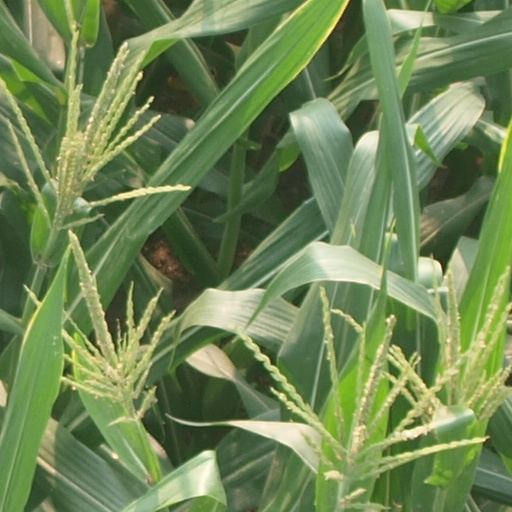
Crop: maize; corn